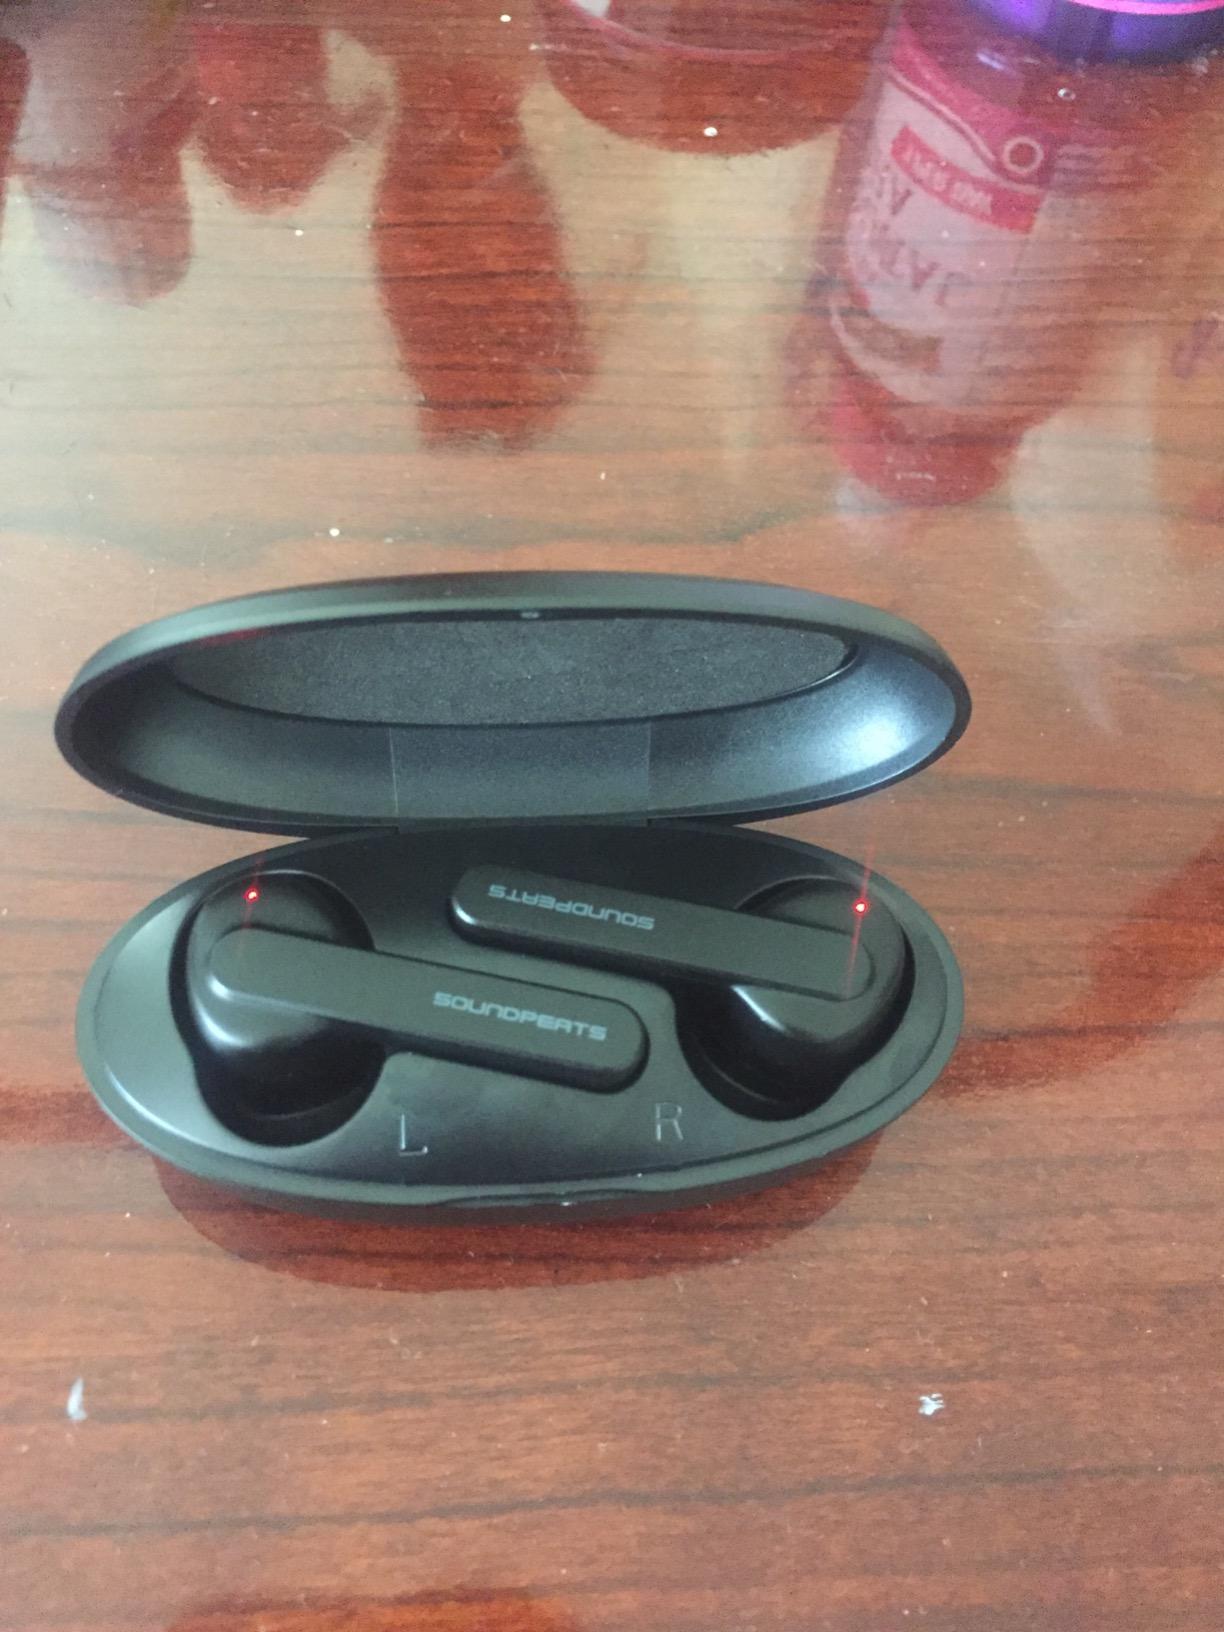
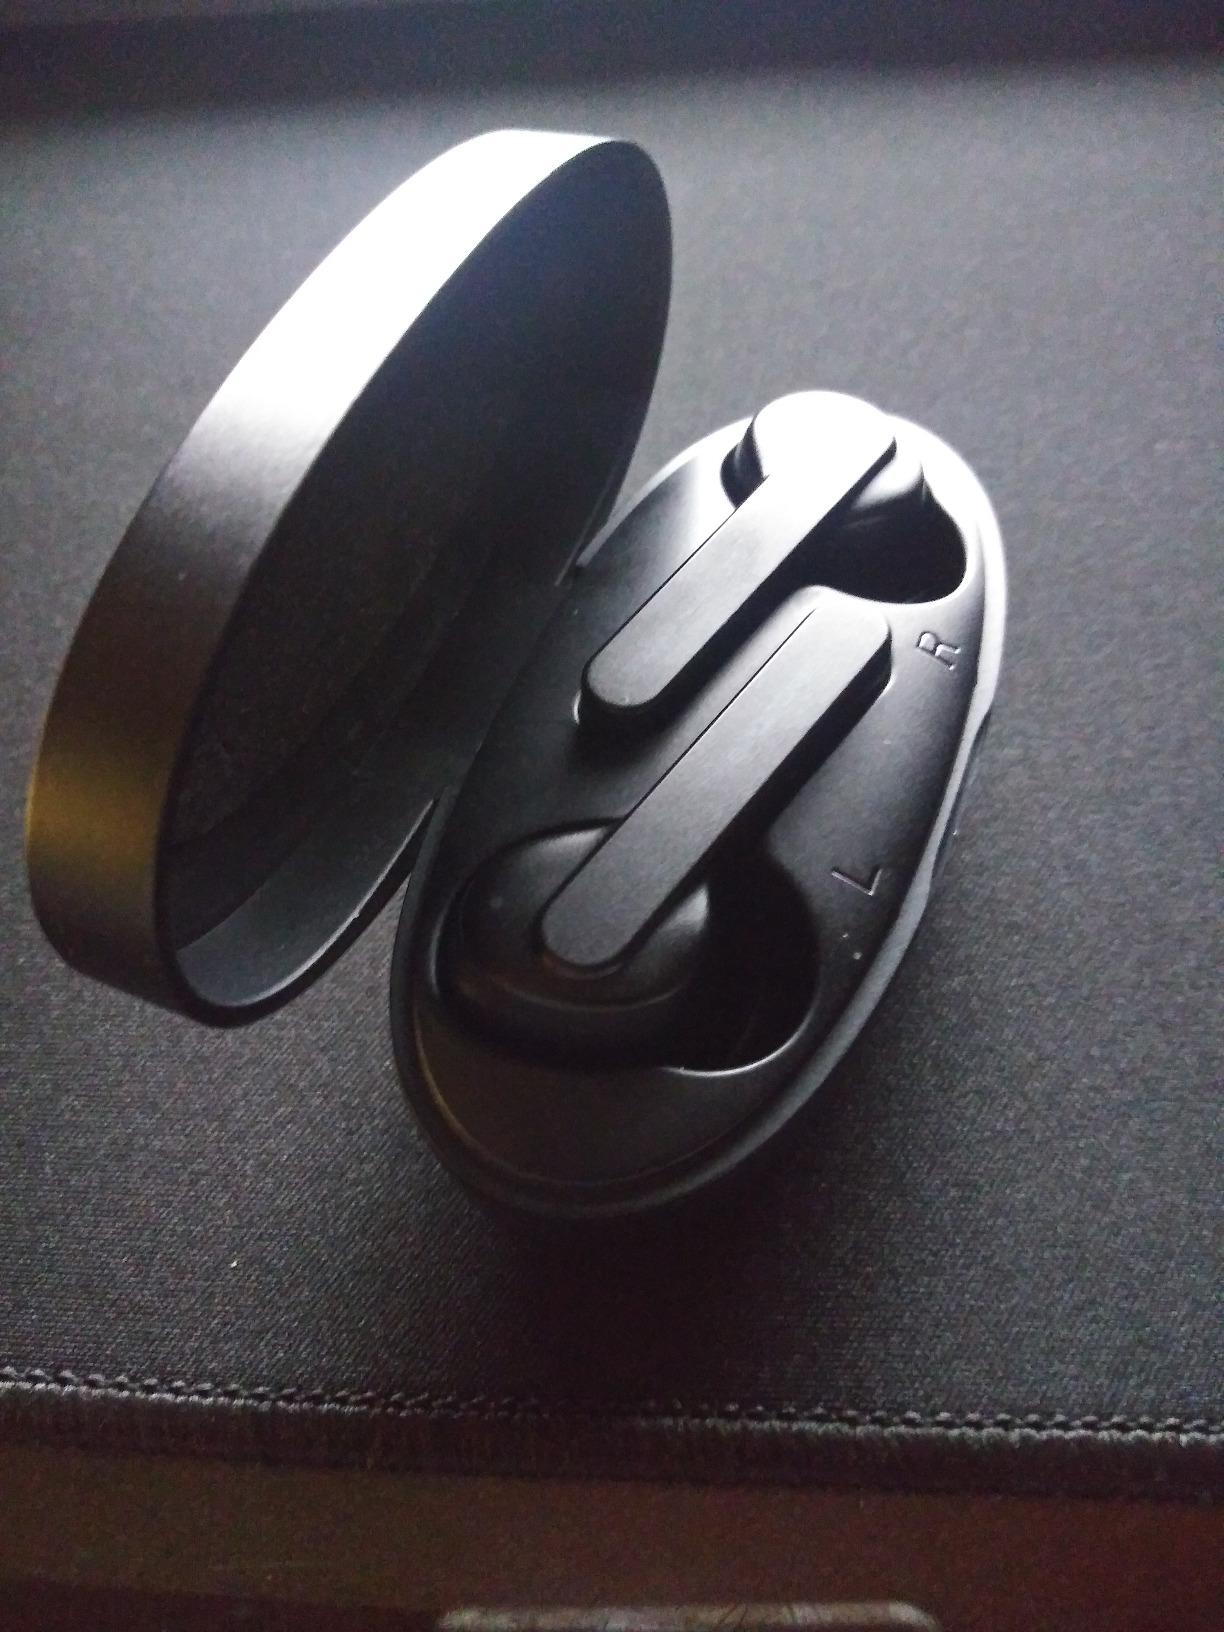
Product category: earbuds
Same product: no